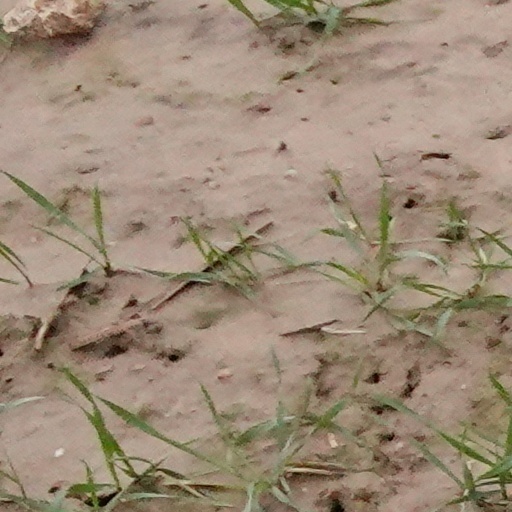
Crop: wheat